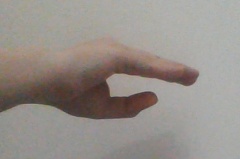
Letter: jeem